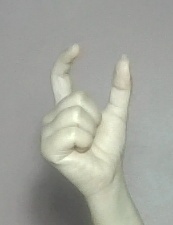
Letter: nun